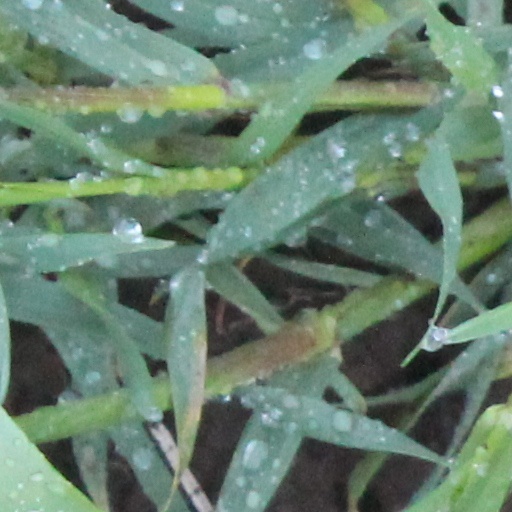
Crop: wheat